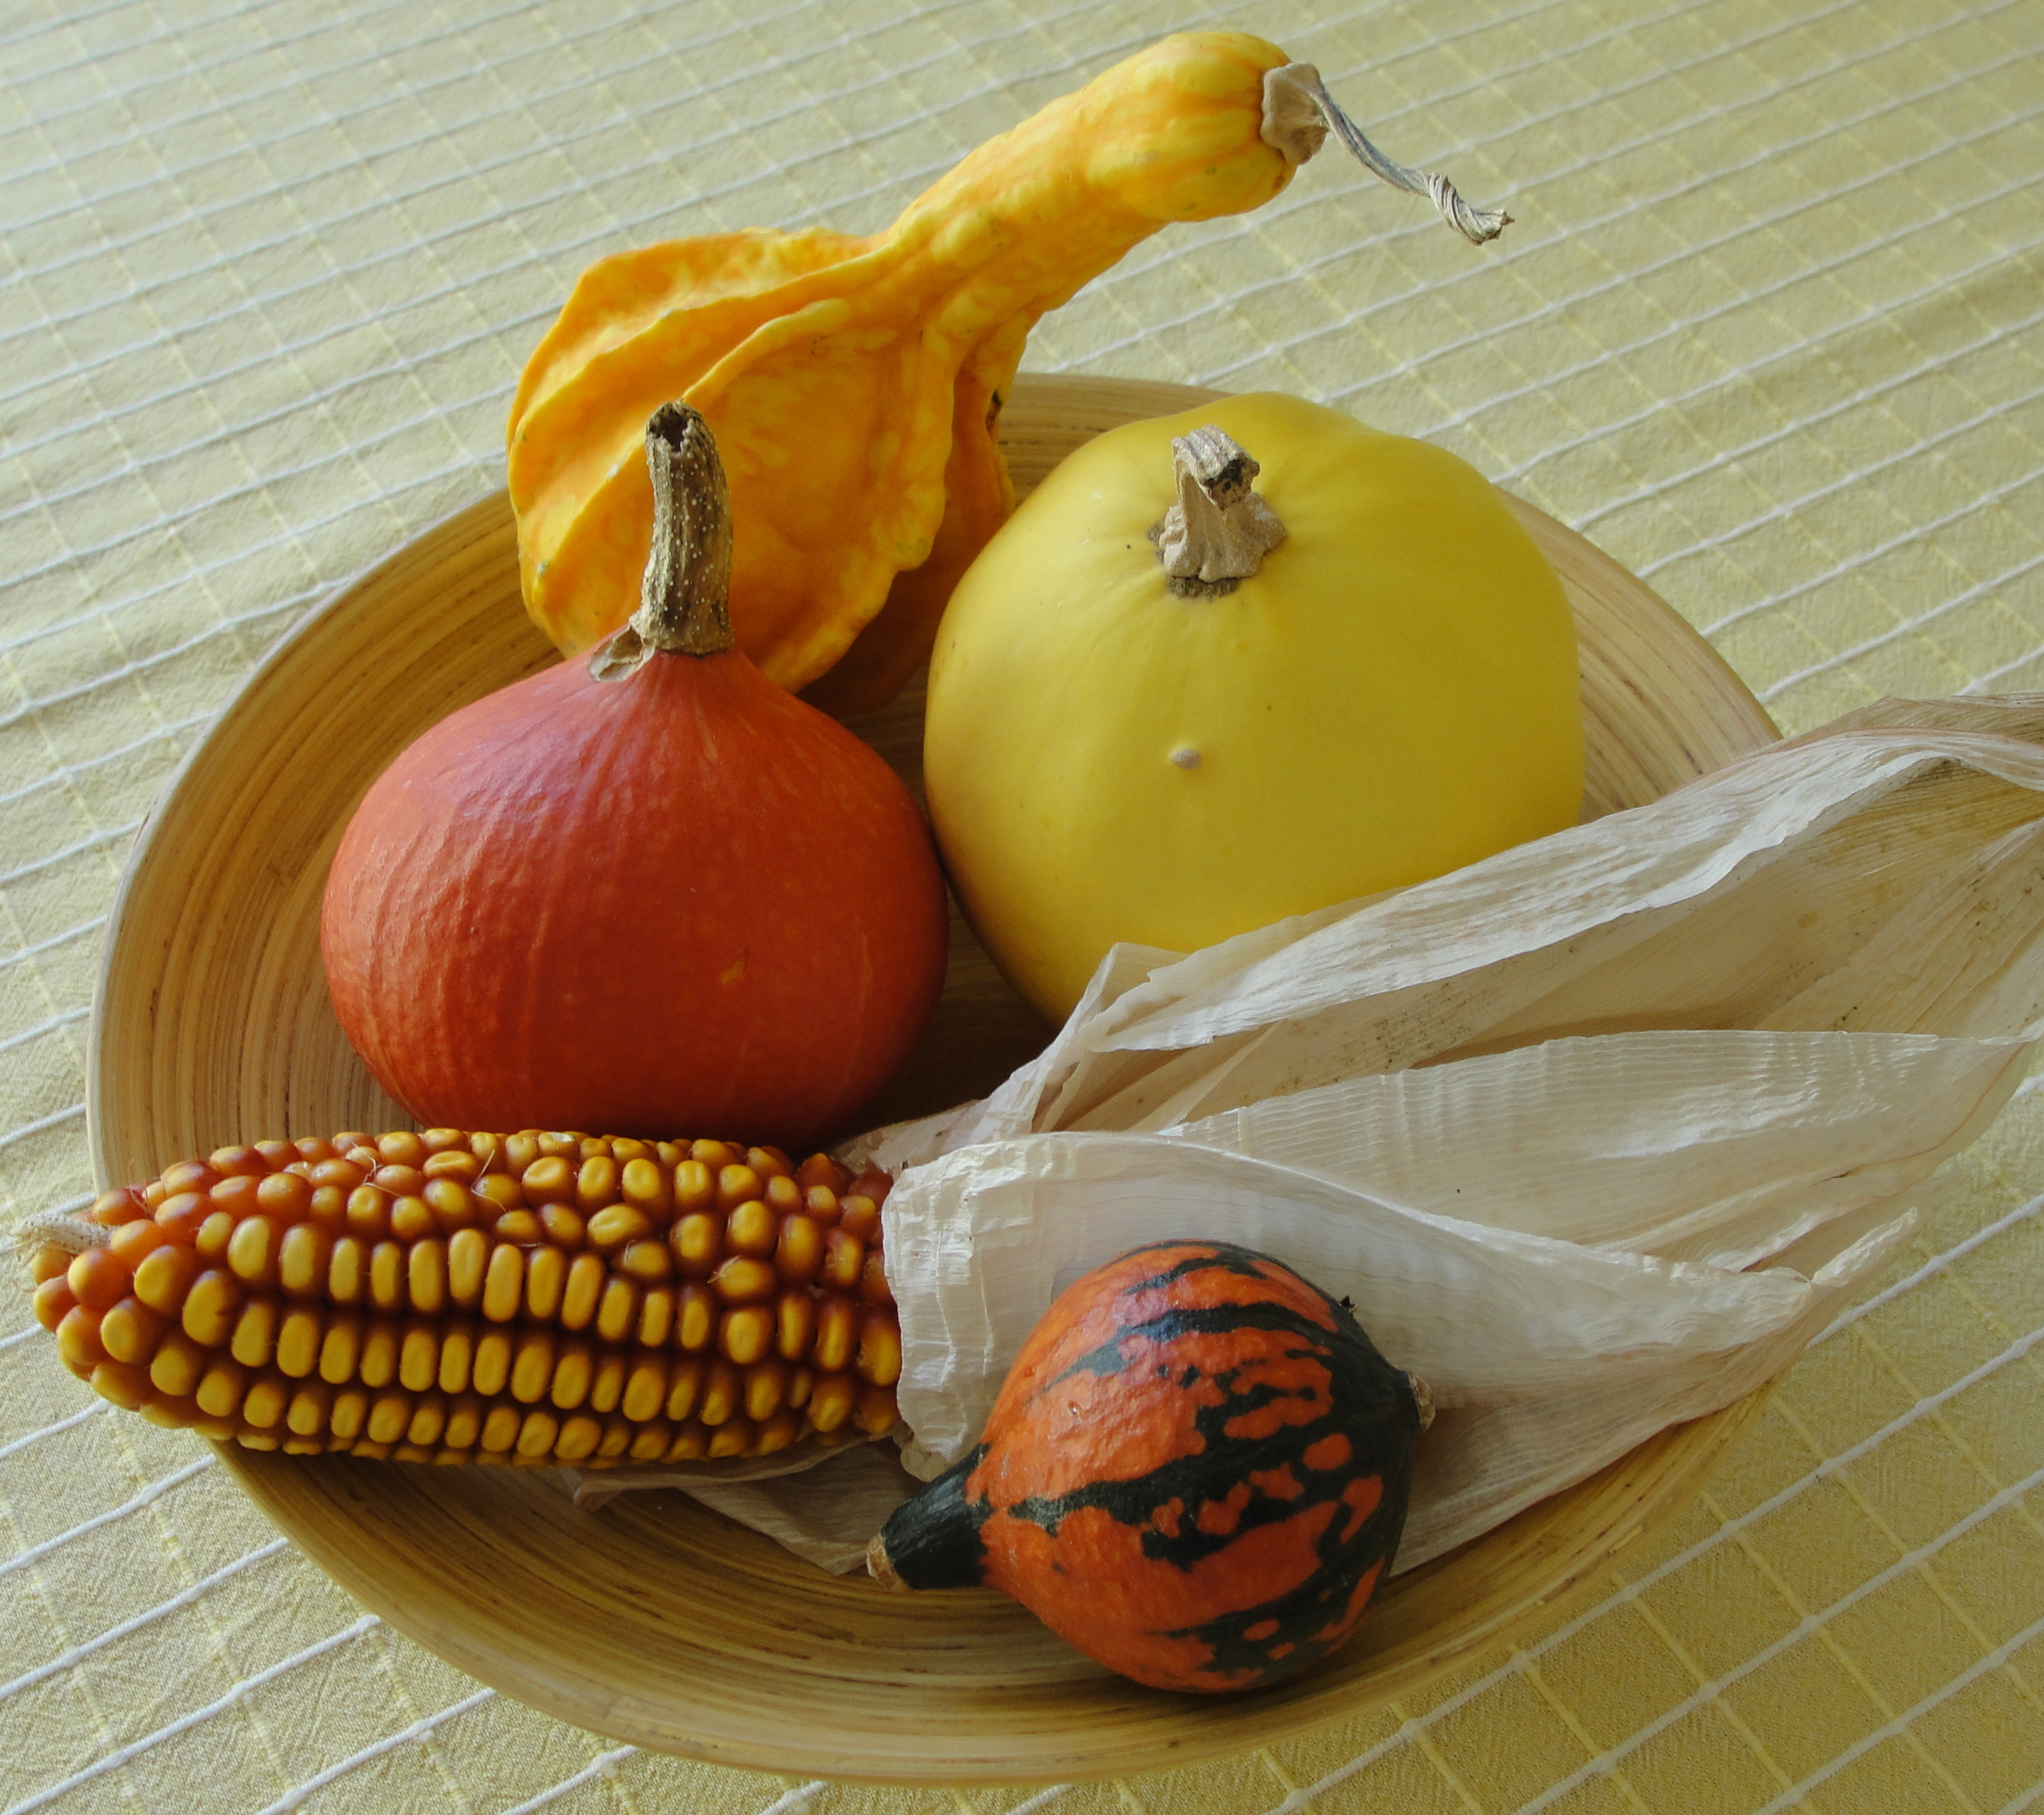
decorative, zucchini, corn, vegetable, winter squash, cucurbita, calabaza, fruit, produce, gourd, cucumber gourd and melon family, food, vegetarian food, local food, squash, still life, still life photography, pumpkin, carving, butternut squash, gourd order